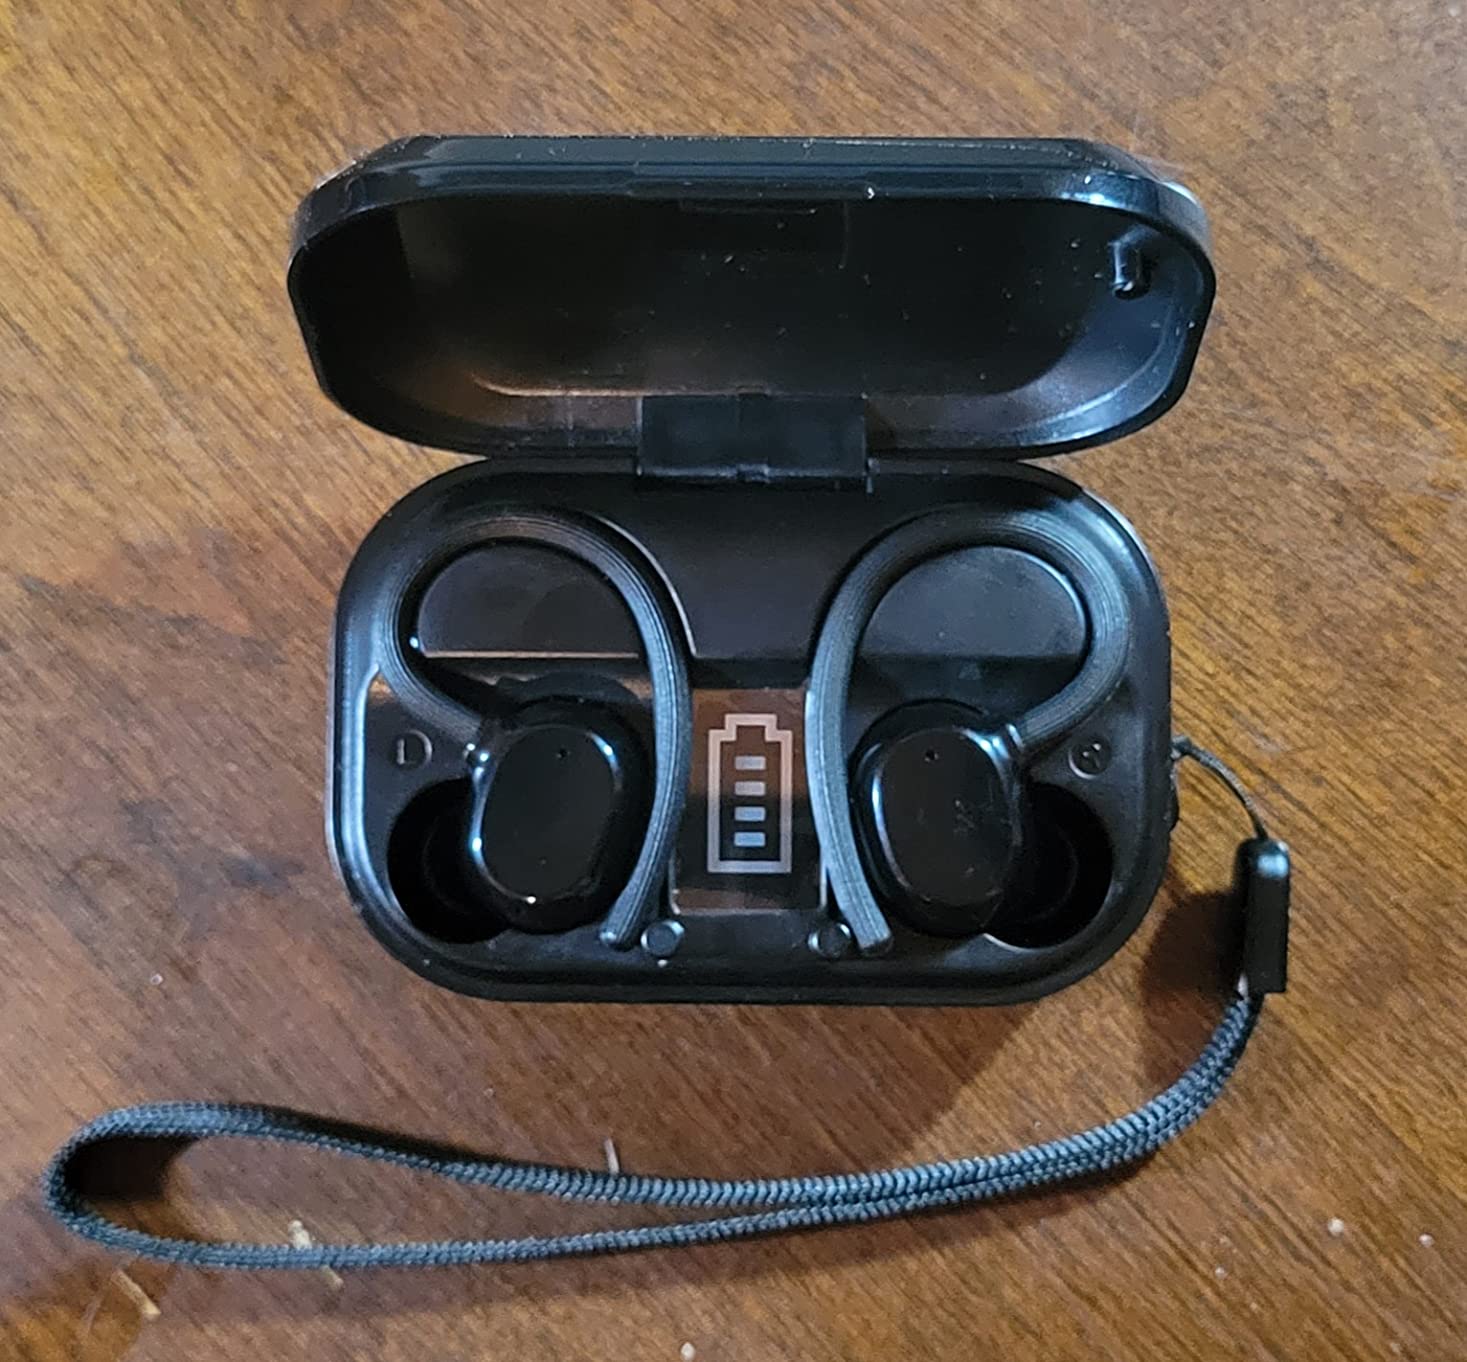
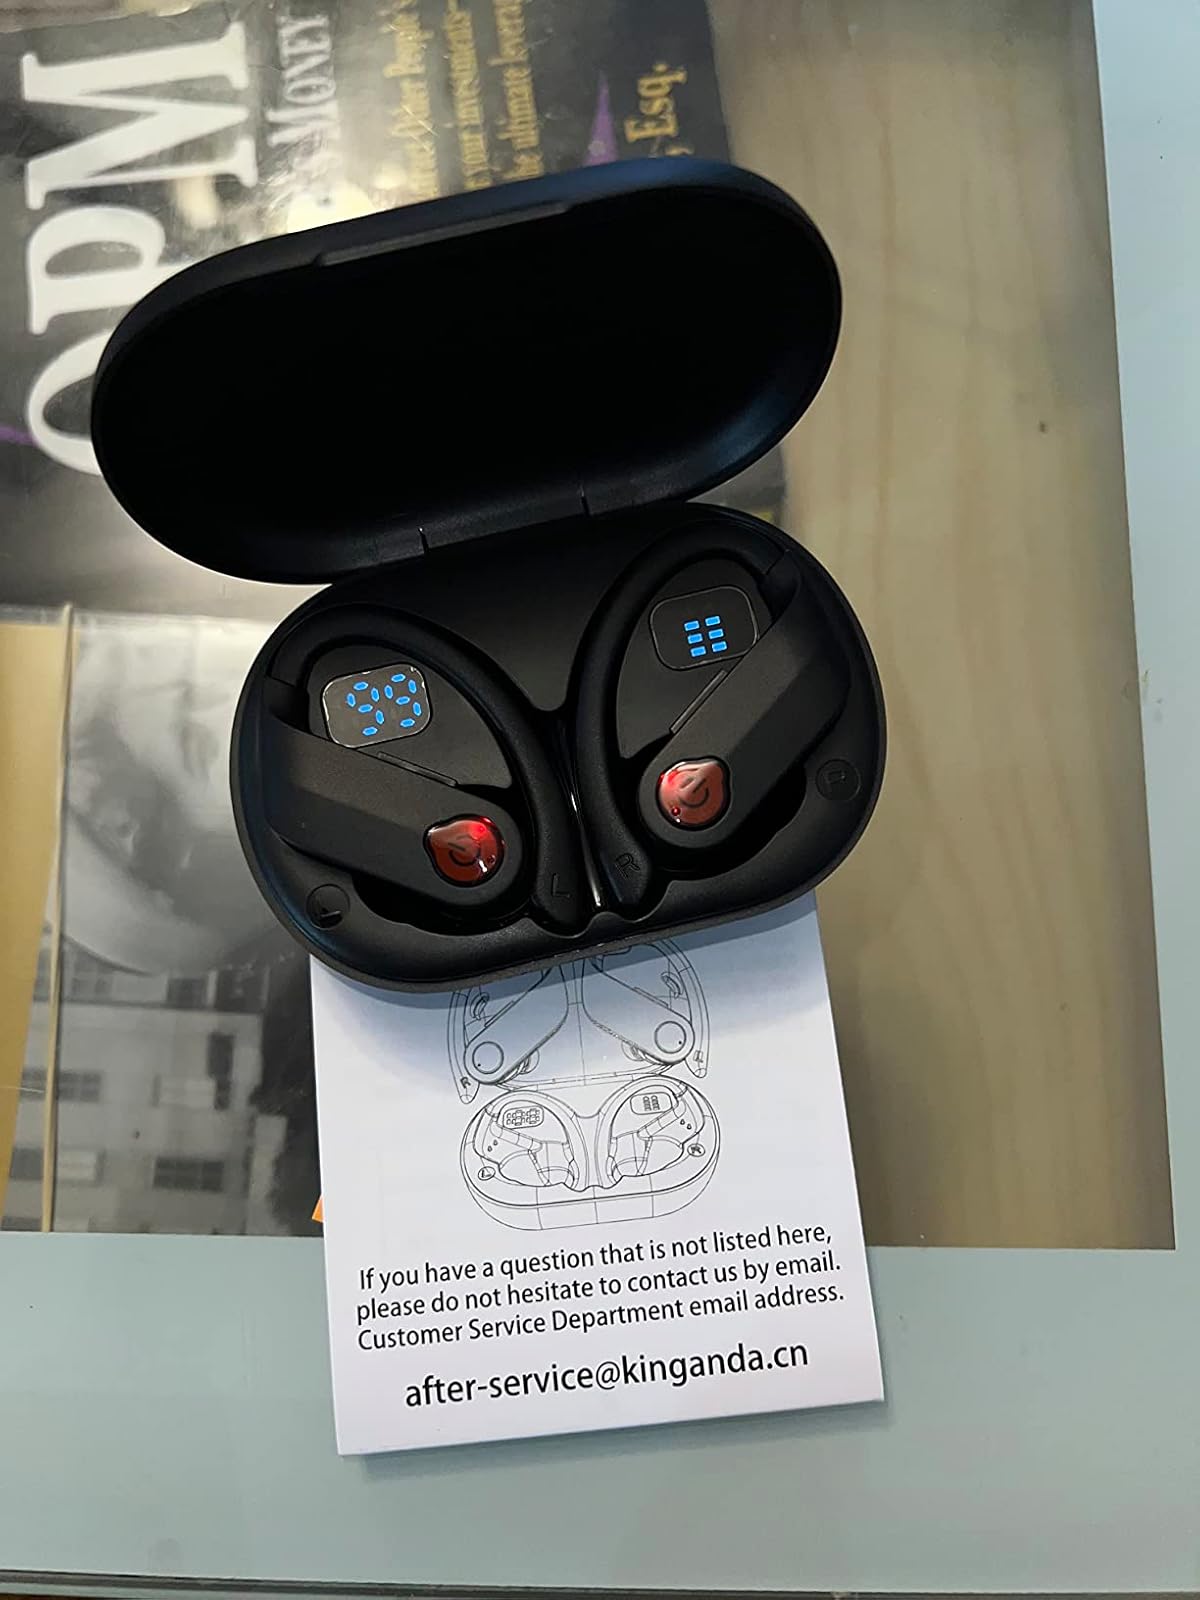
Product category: earbuds
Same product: no